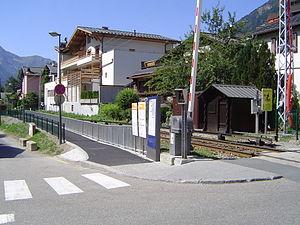
La gare de Chamonix-Aiguille-du-Midi est une gare ferroviaire française de la ligne de Saint-Gervais à Vallorcine, située sur la commune de Chamonix-Mont-Blanc, dans le département de la Haute-Savoie en région Auvergne-Rhône-Alpes.